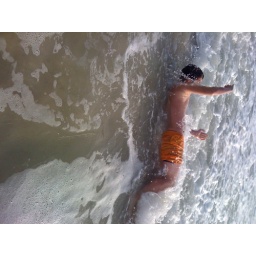
rolling in the ocean water